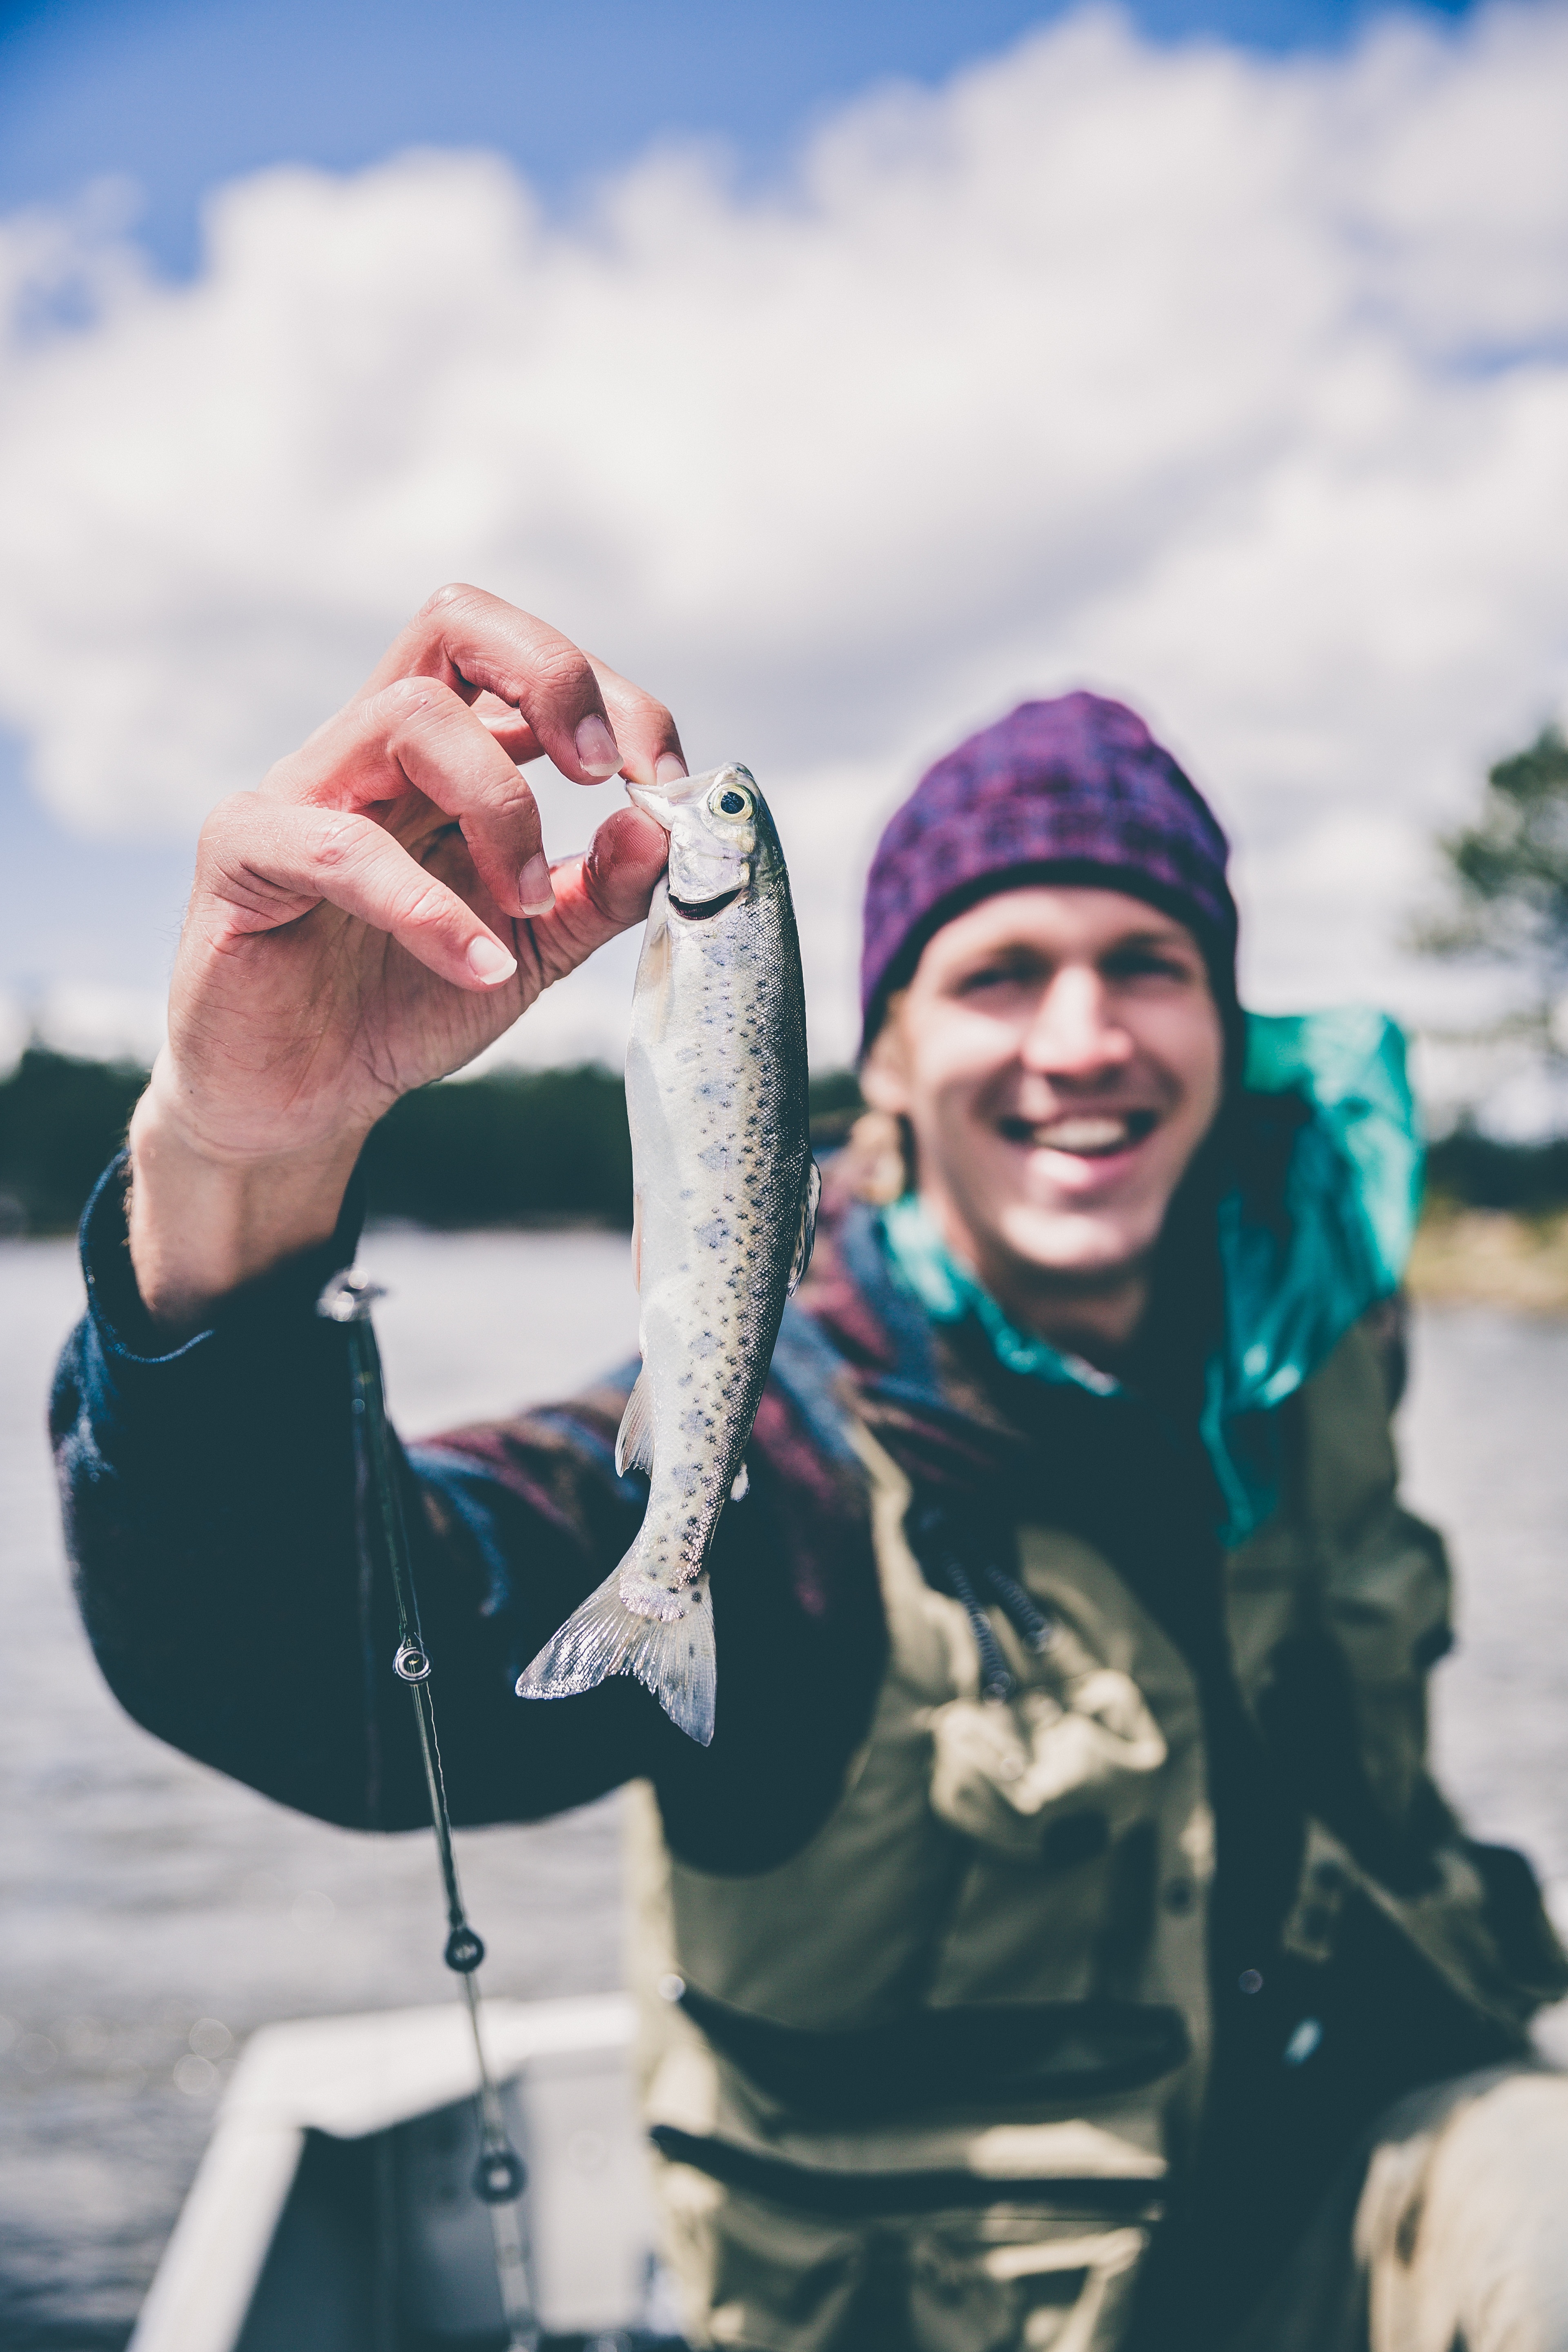
man, water, person, winter, girl, boat, vacation, recreation, ice, fishing, fish, smile, bass, fun, cool, vertebrate, freezing